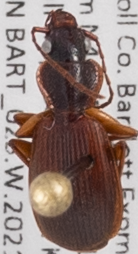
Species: Cymindis cribricollis
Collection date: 2021-09-08
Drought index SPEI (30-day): -0.438
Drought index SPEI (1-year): -0.922
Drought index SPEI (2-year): -0.676